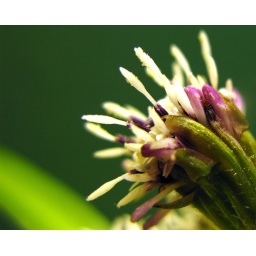
Even in the dead of Winter some little flowers still thrive. Joy.Subject: unknownLocation: officeBackground: green work folderMood: bored